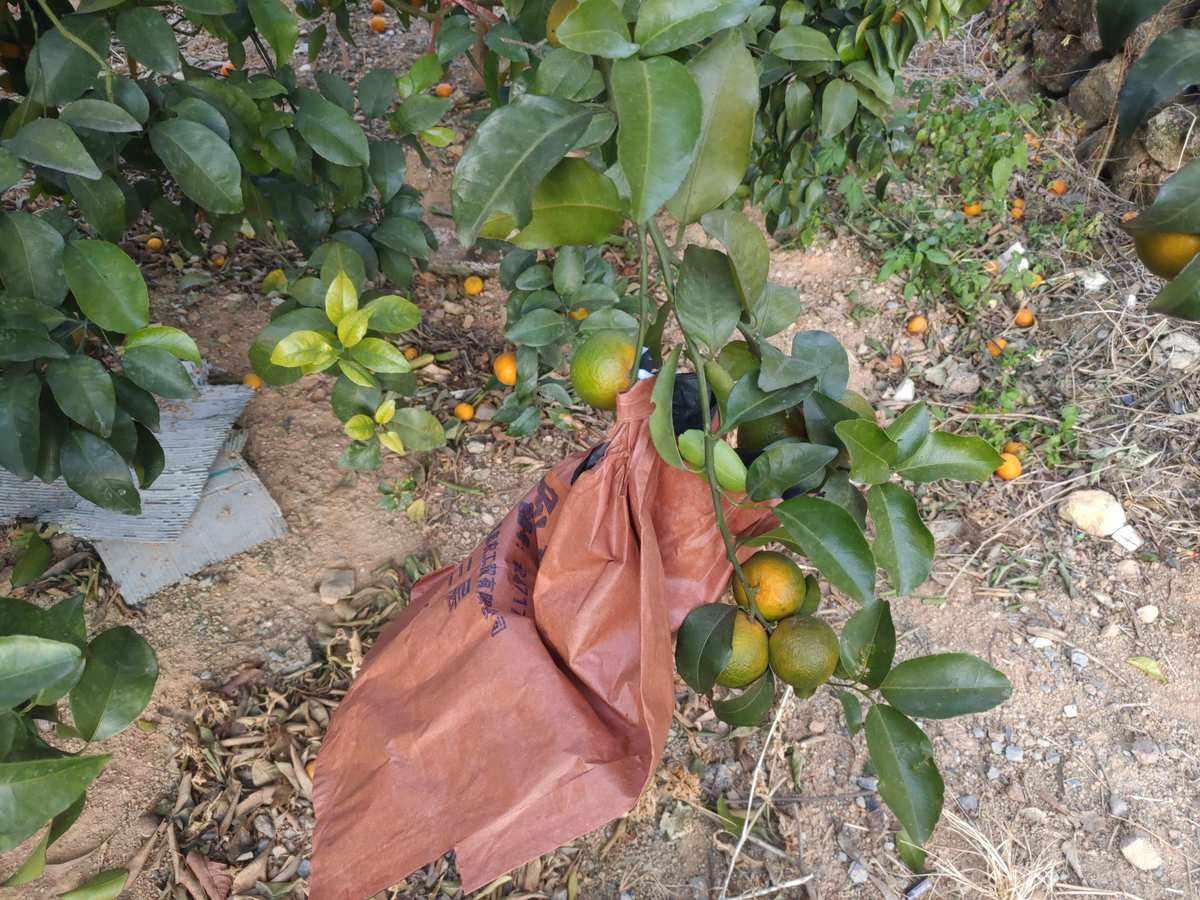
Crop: unknown
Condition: citrus_citrus_greening_disease